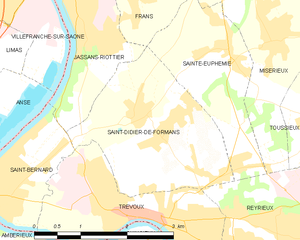
Carte des communes françaises: Saint-Didier-de-Formans